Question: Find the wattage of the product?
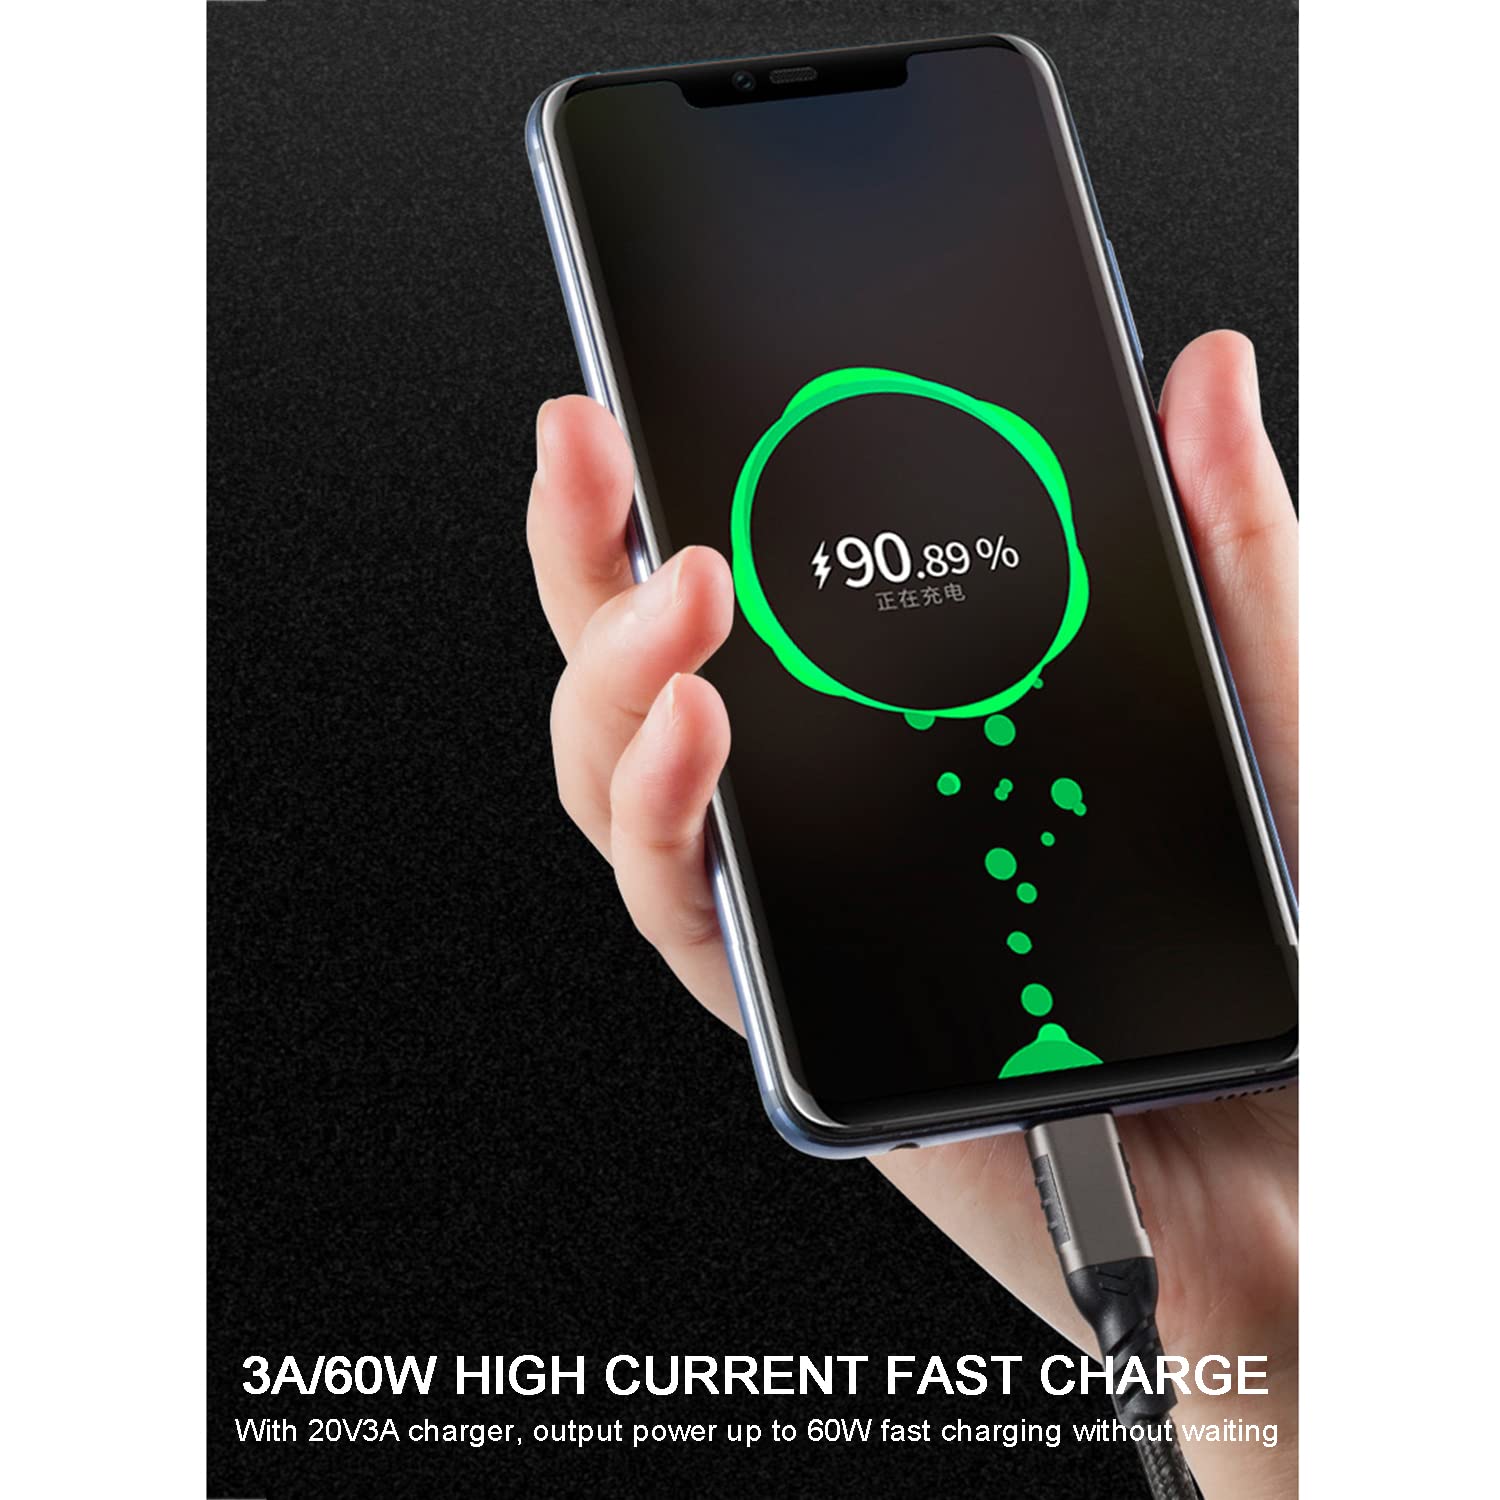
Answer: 60.0 watt